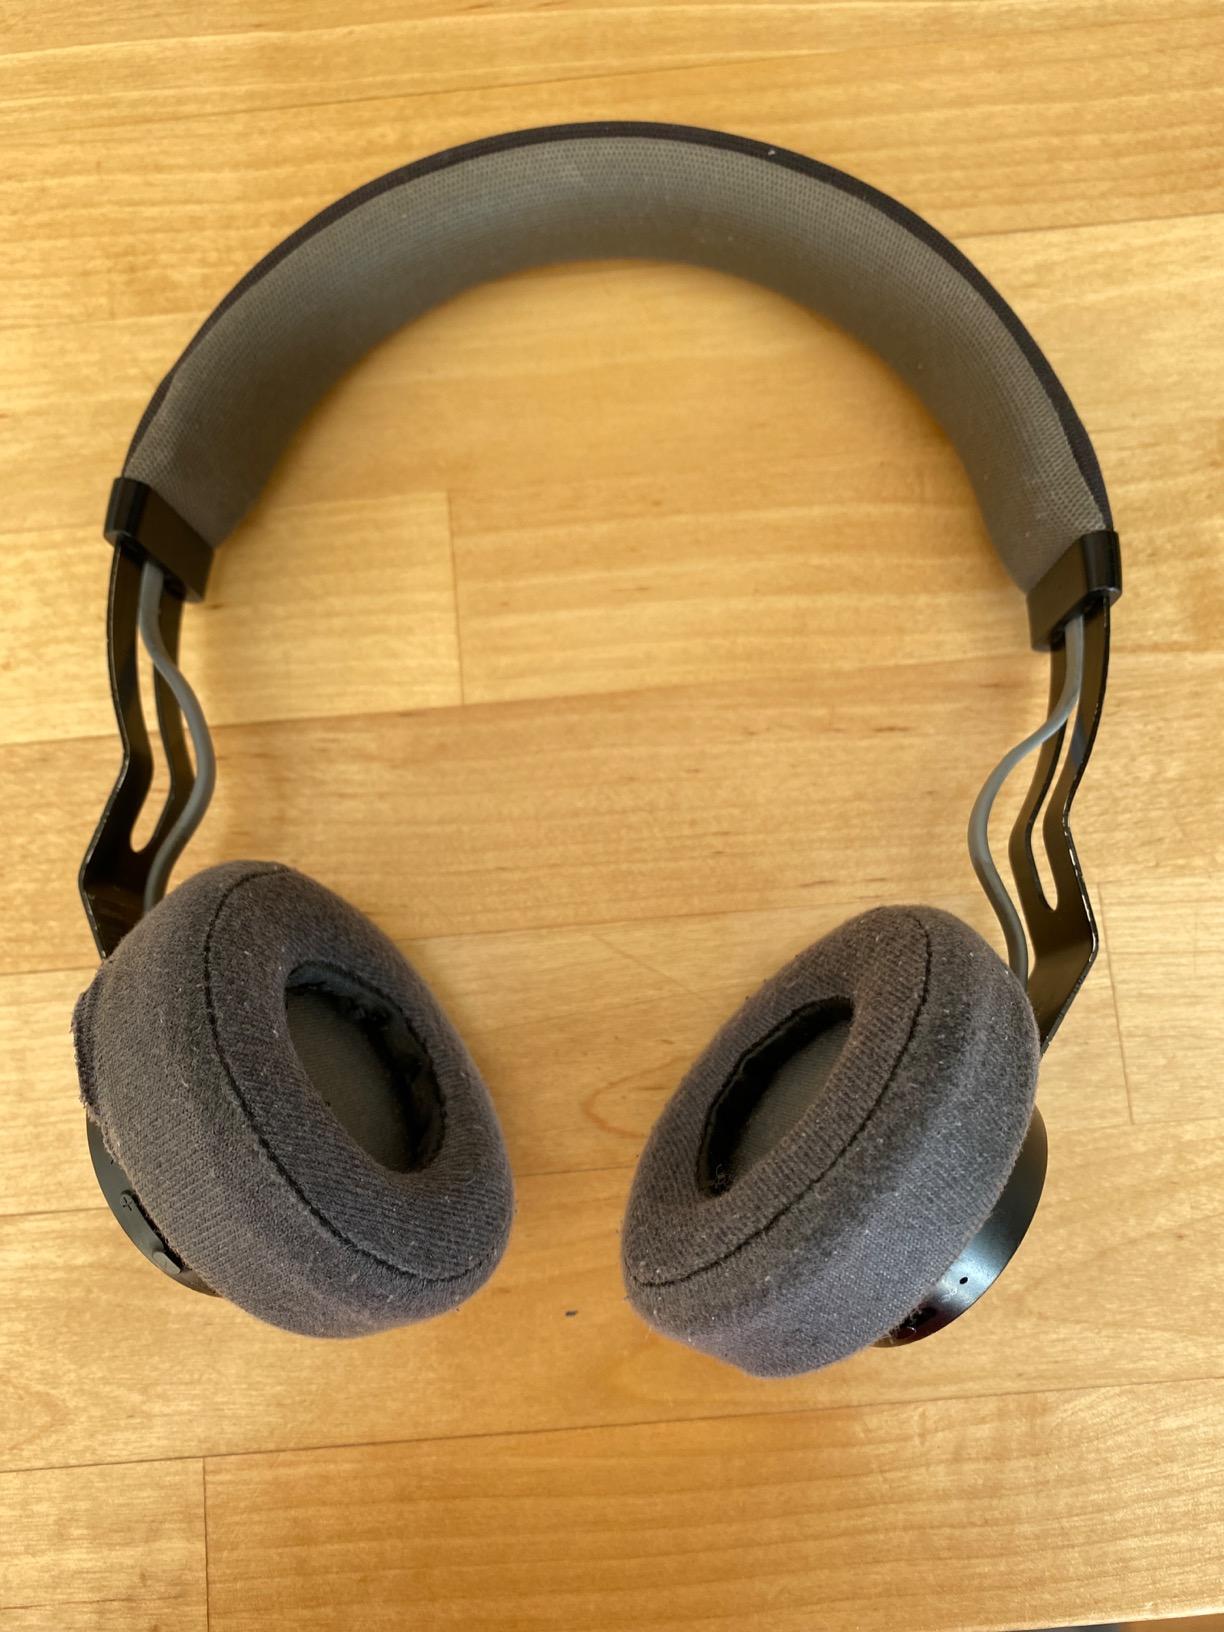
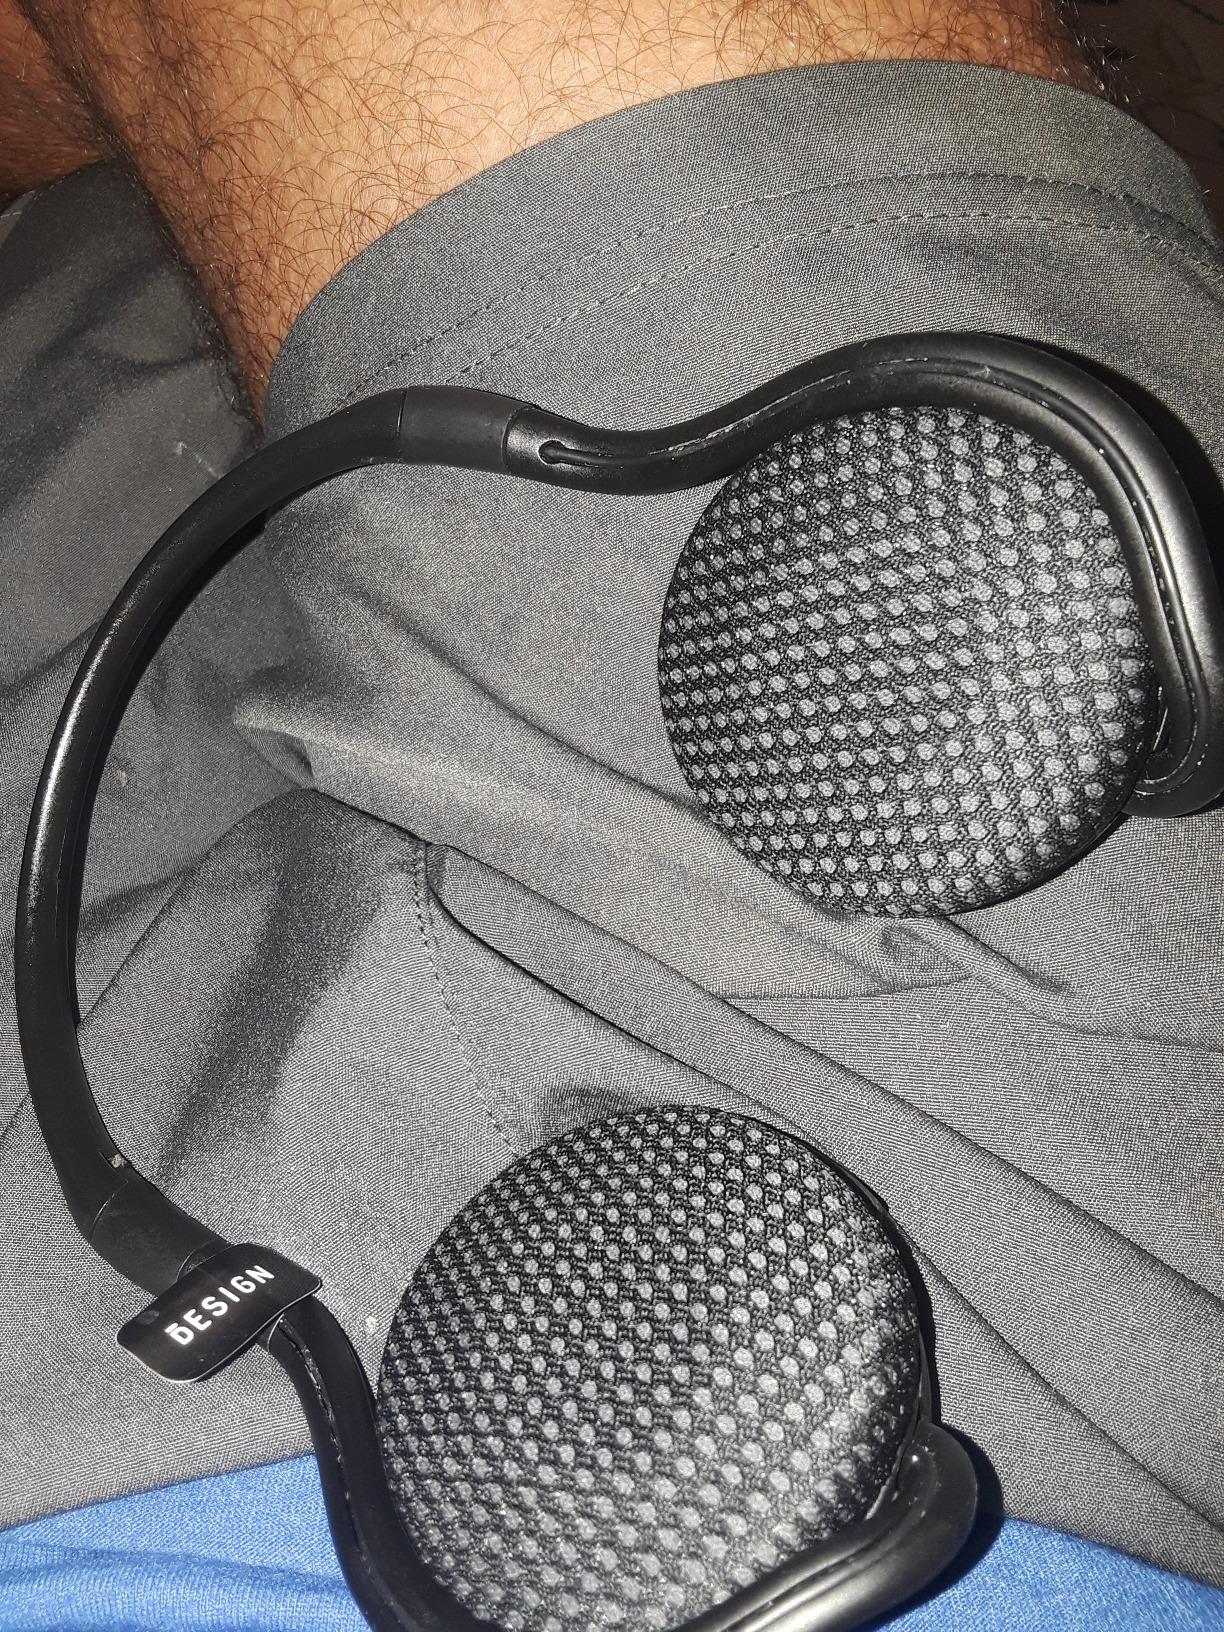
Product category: headphones
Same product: no